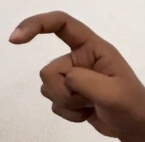
ASL sign: X